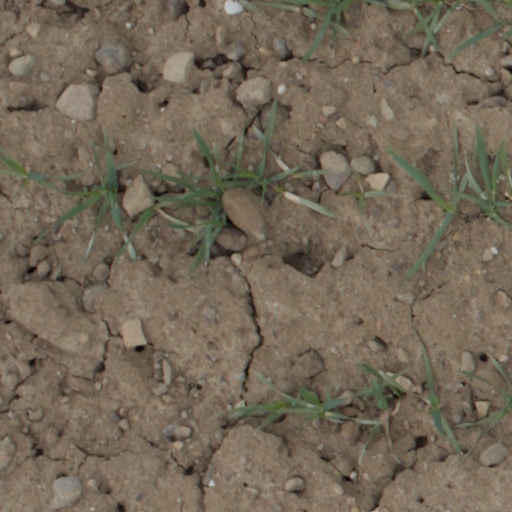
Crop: wheat